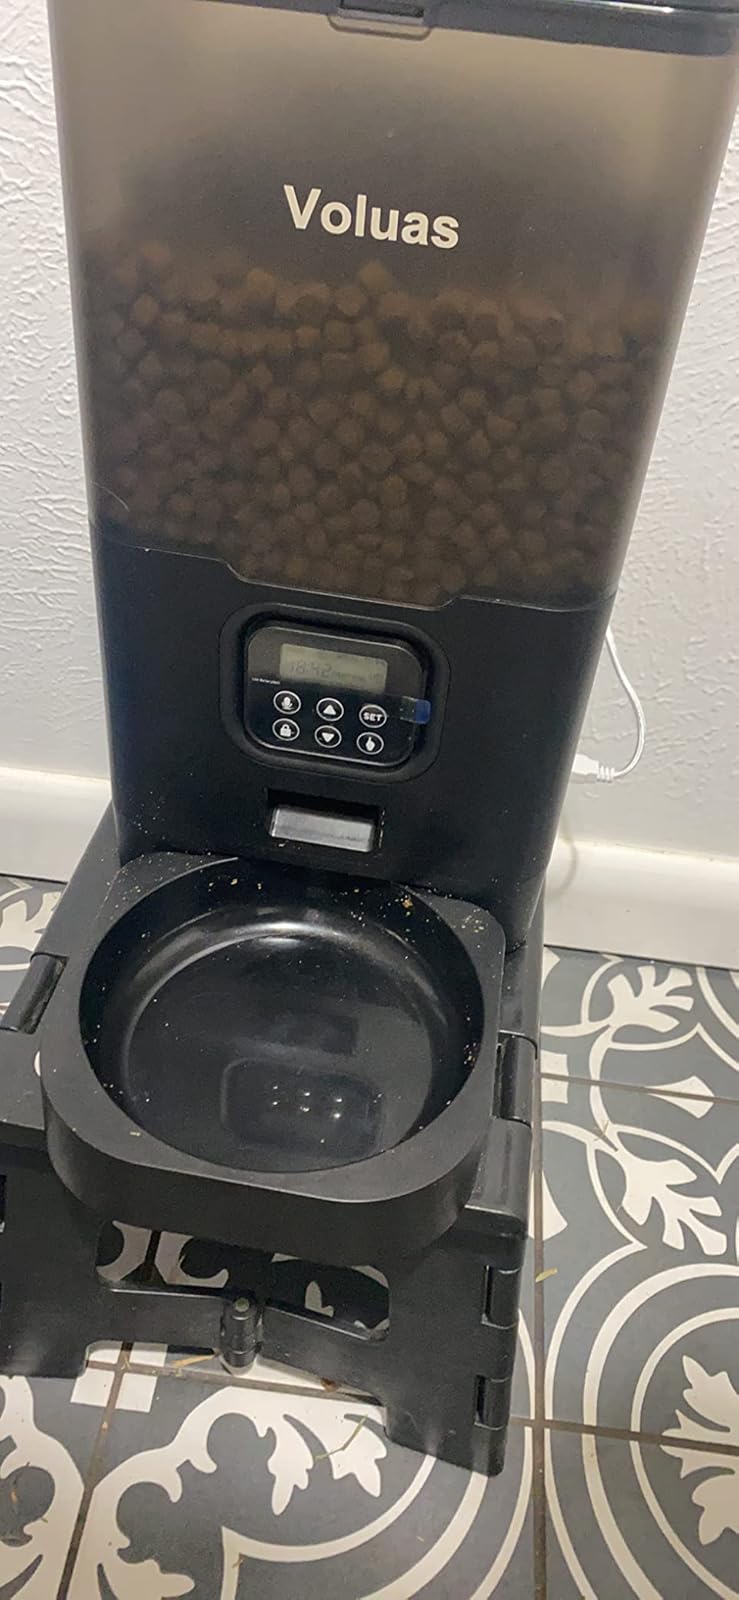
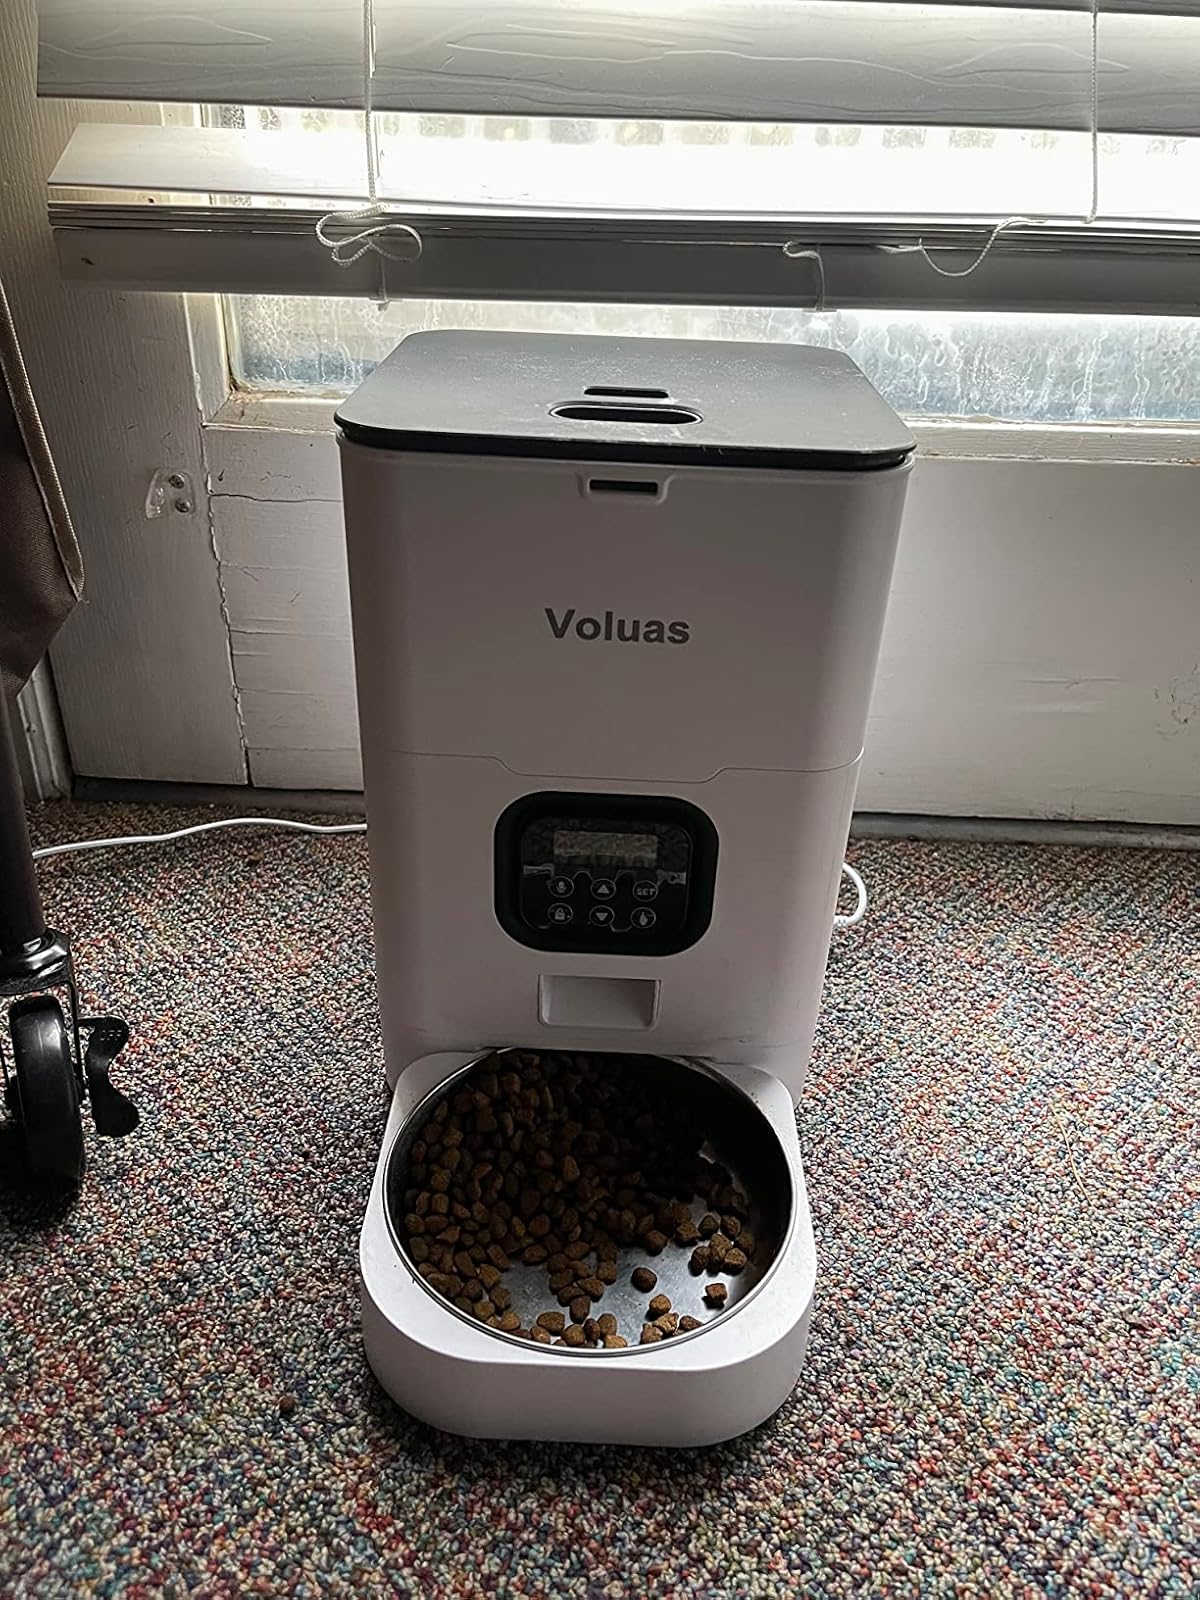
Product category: items_feeder
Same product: no